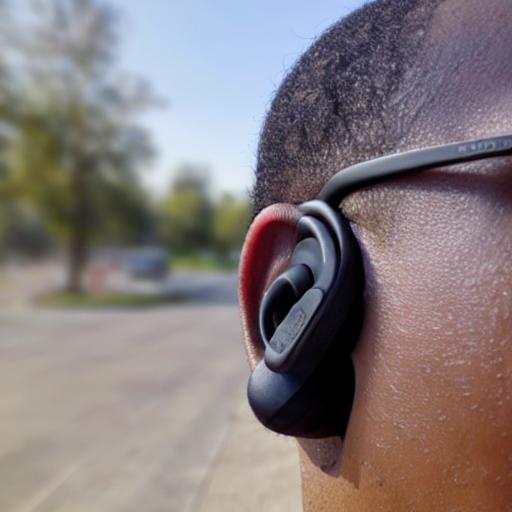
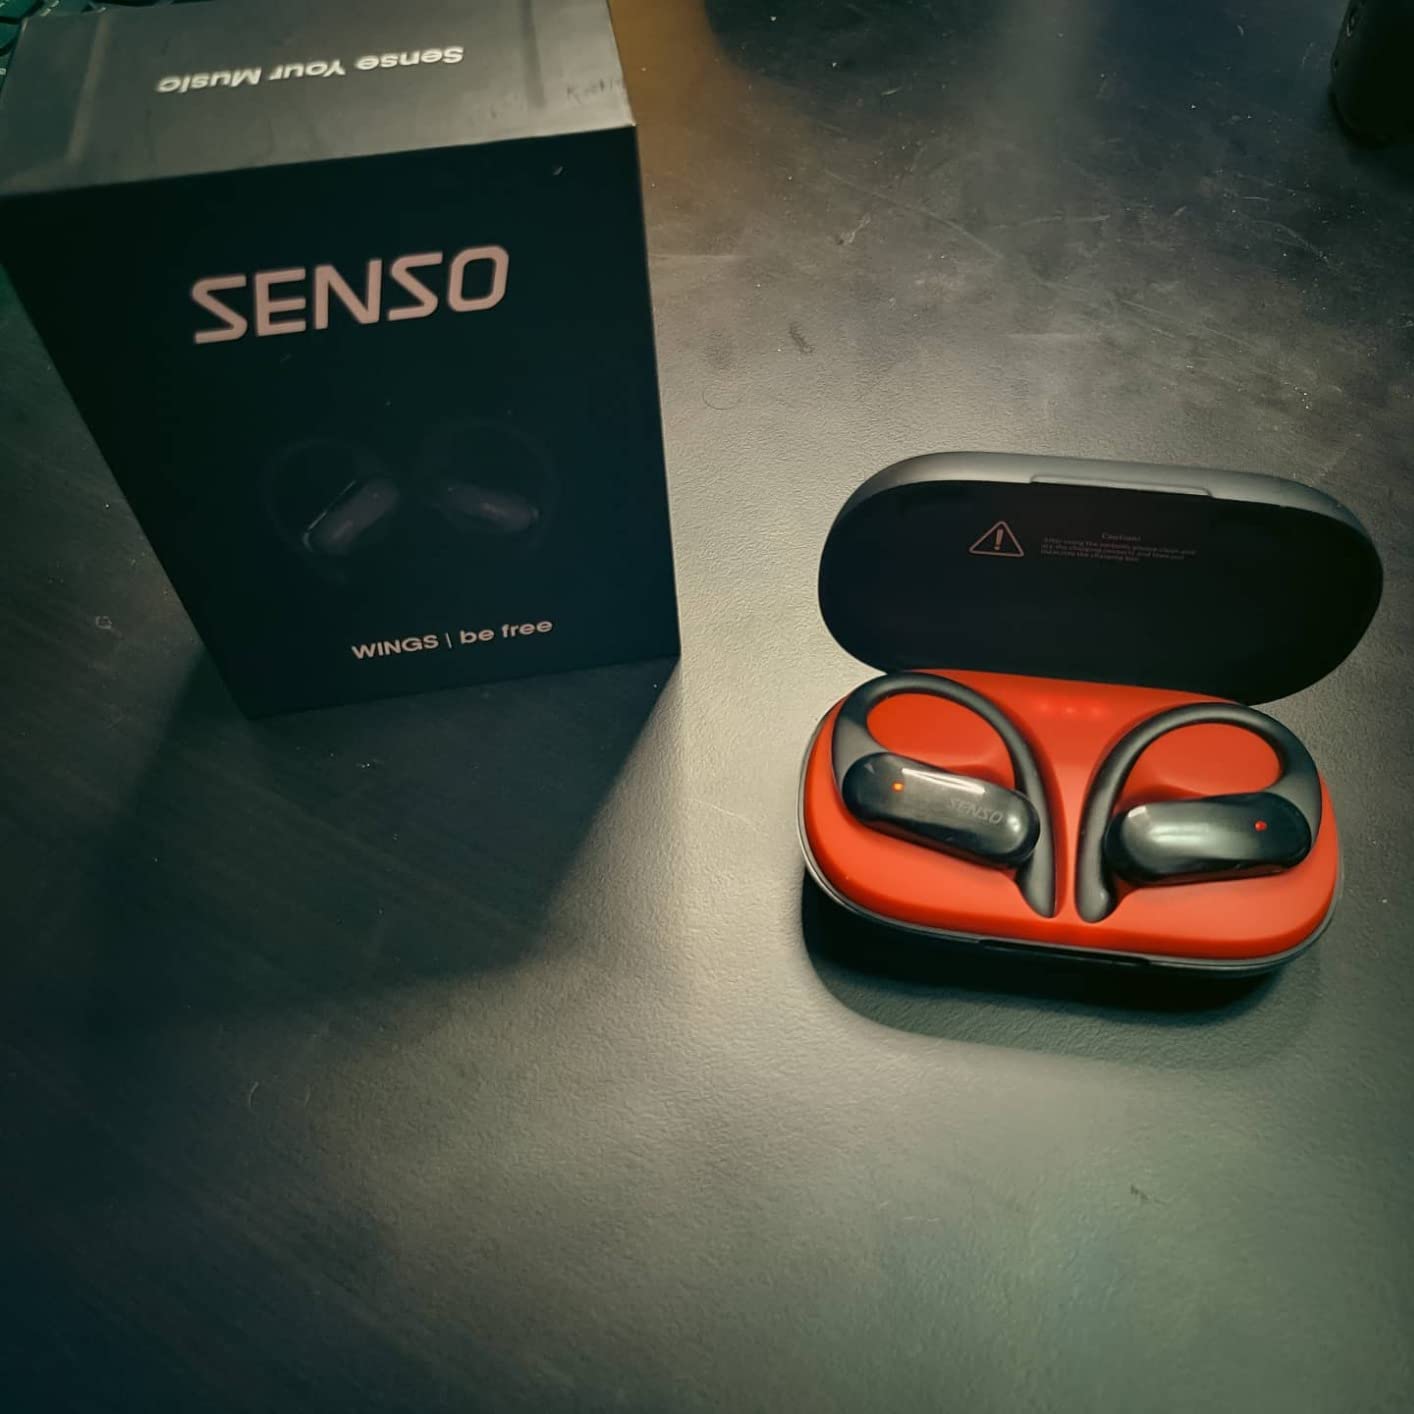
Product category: earbuds
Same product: no